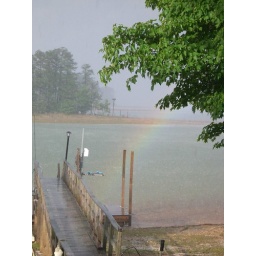
Asher's, aunt's lake house in Columbia,